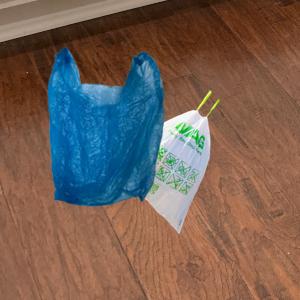
Label: plasticbags